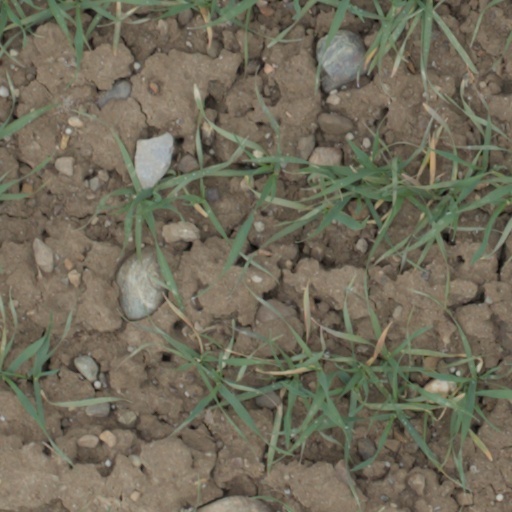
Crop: wheat